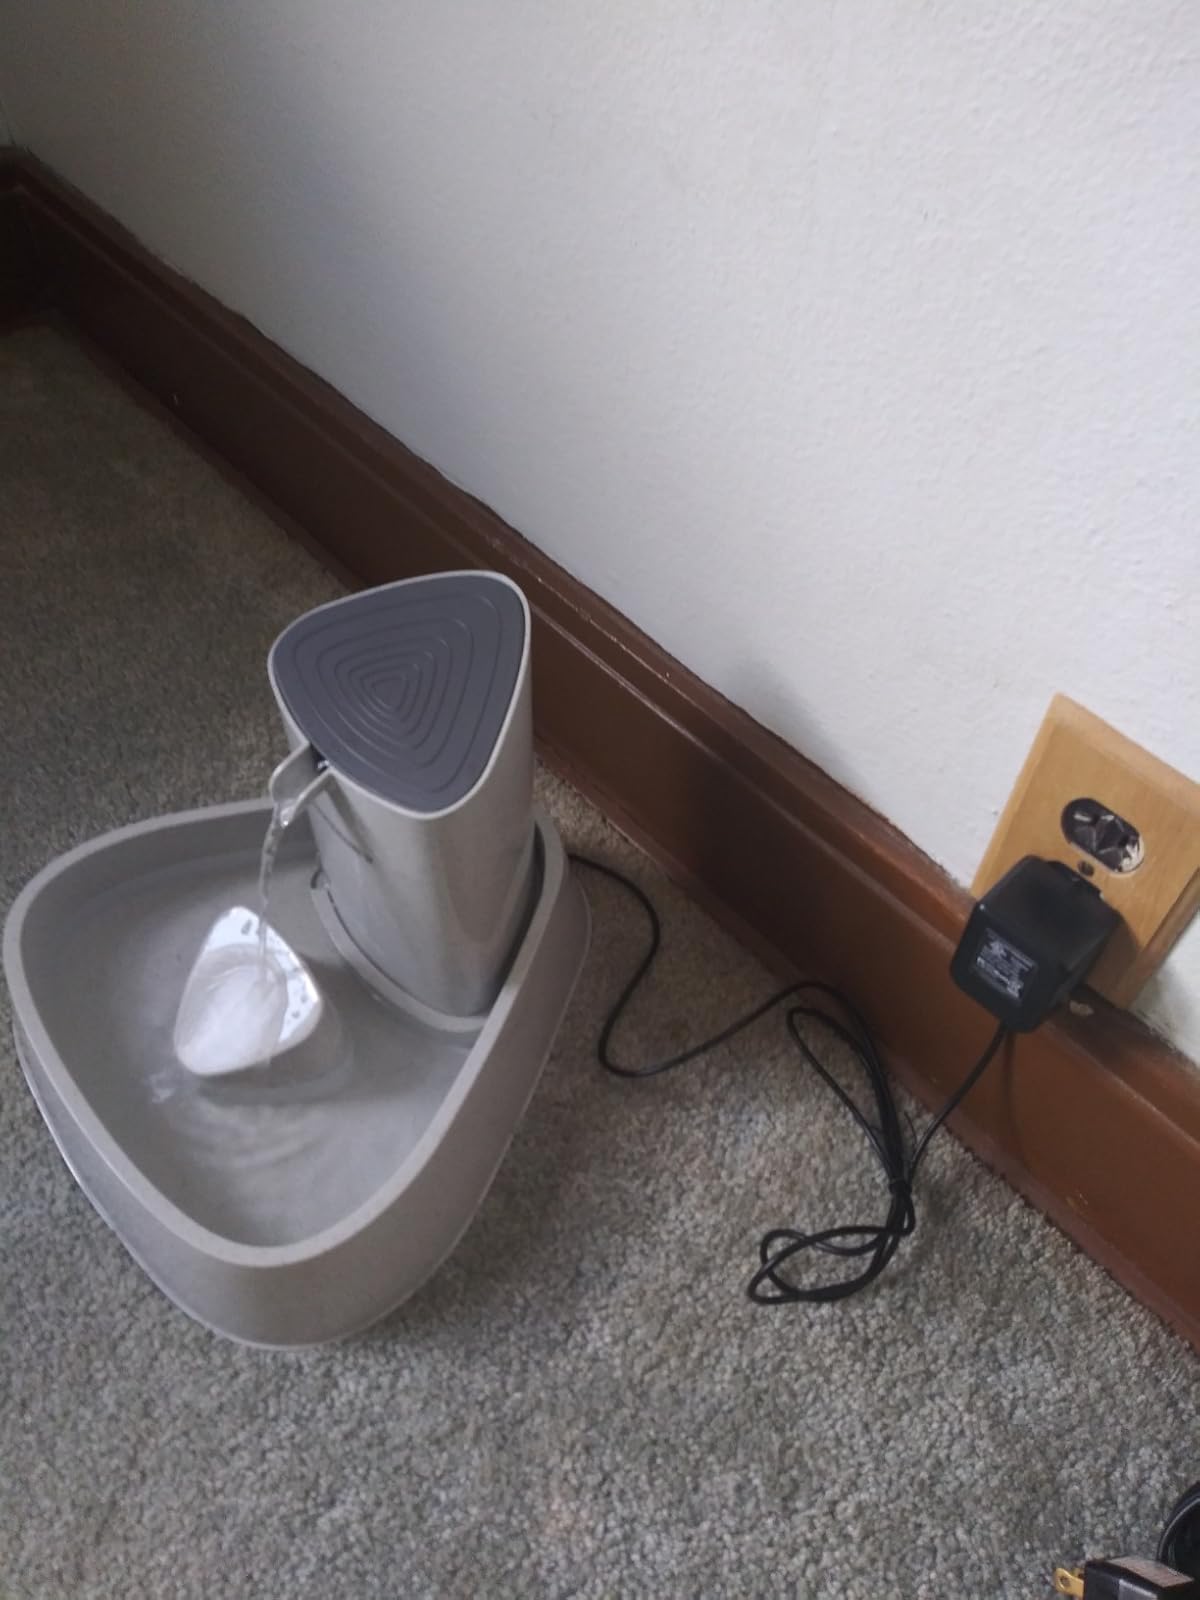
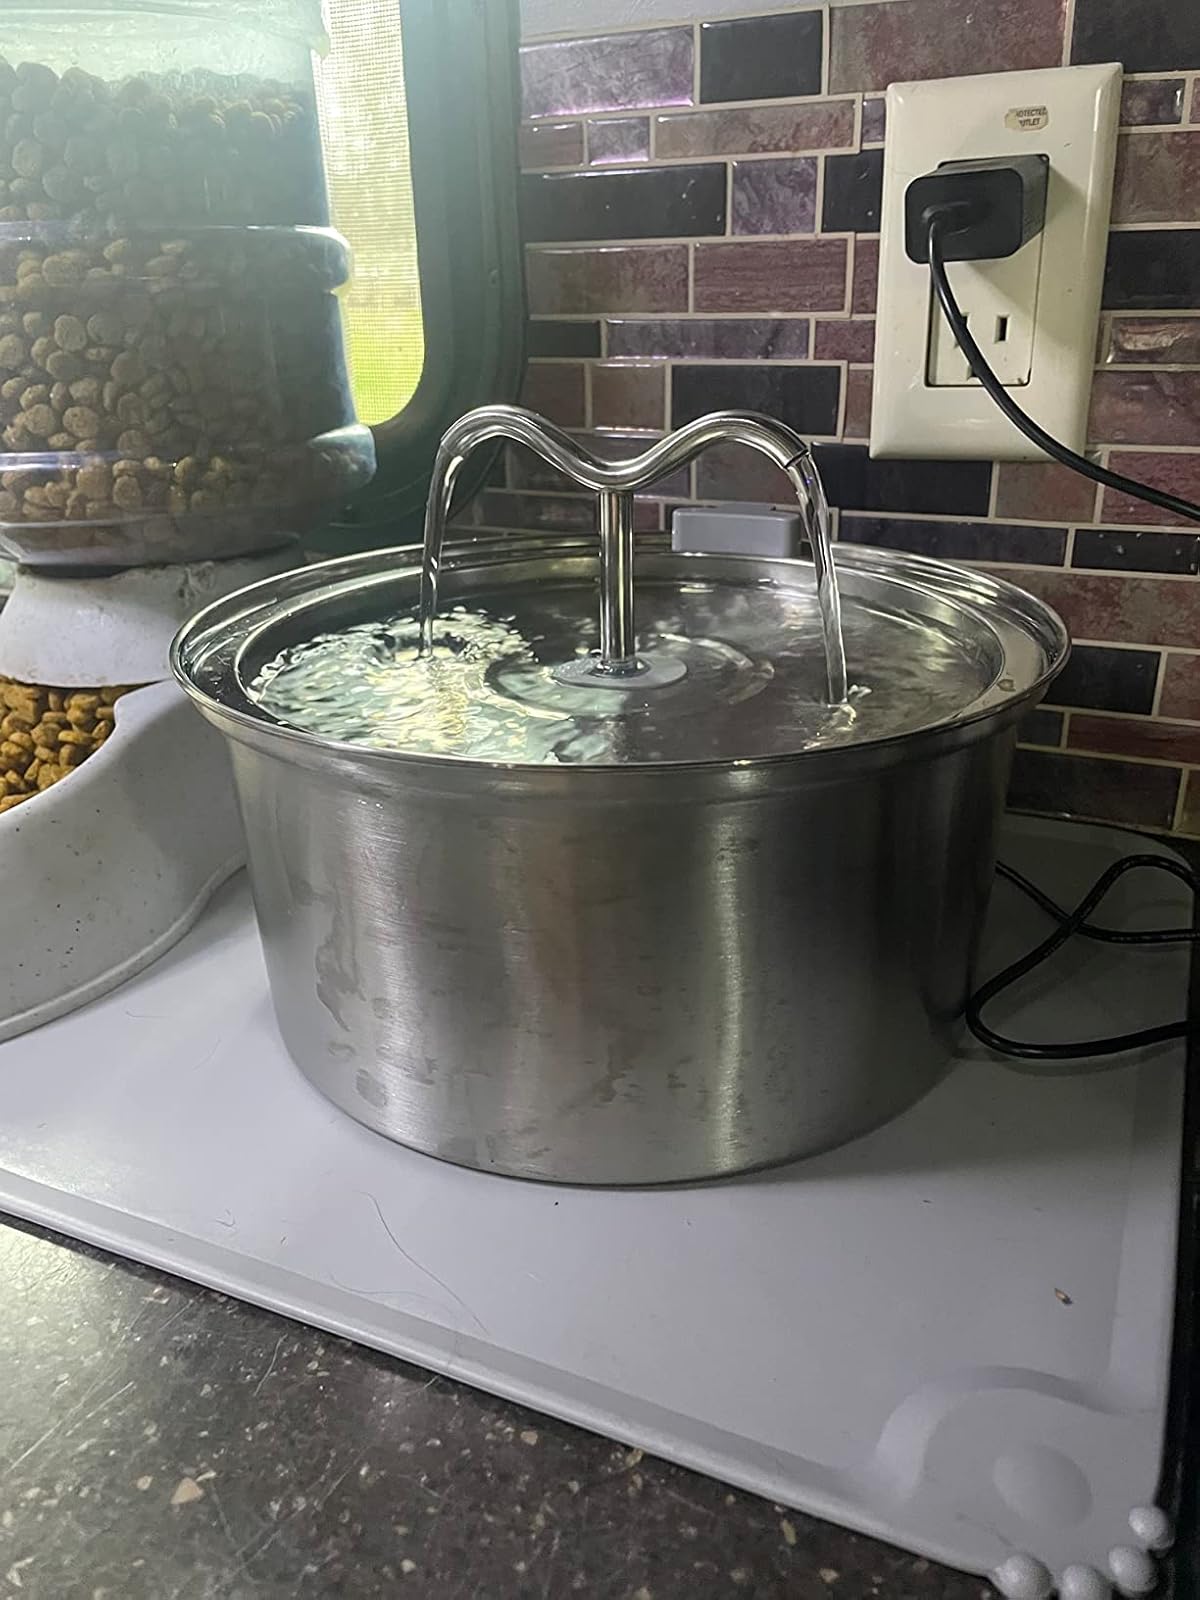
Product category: items_bowl
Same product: no